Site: brandenburg
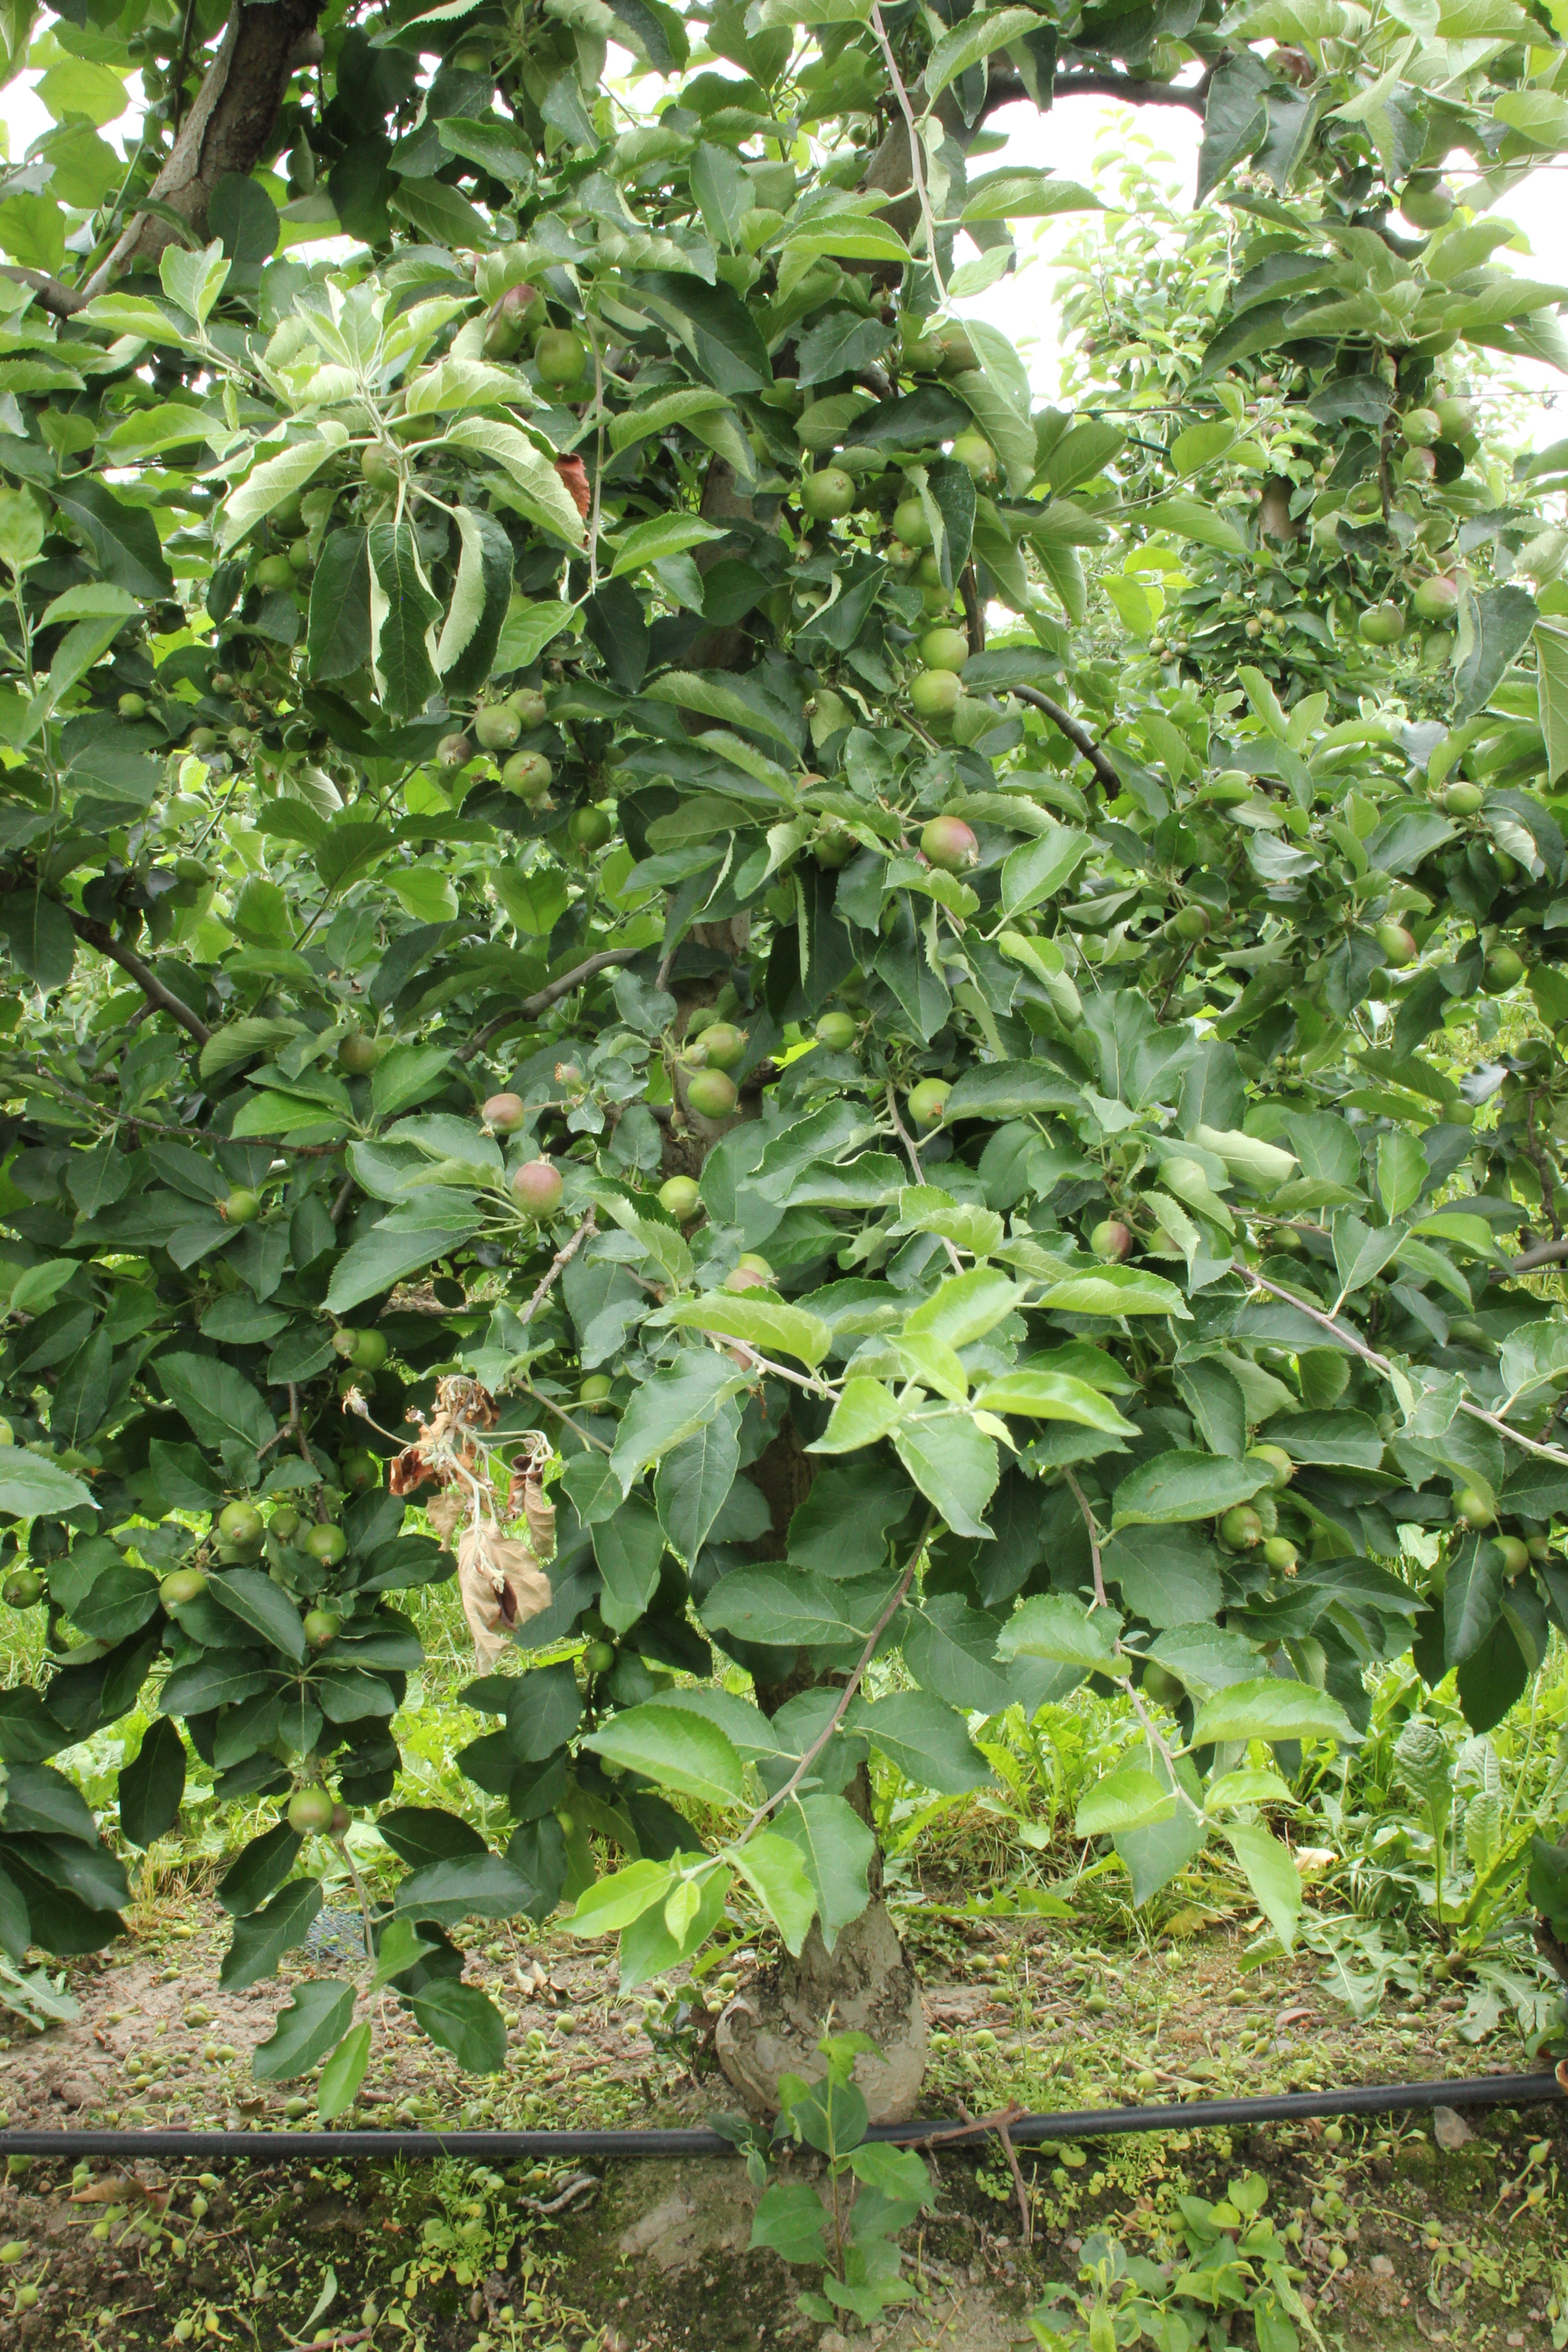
Growth stage (BBCH 73): Development of fruit